Svetlana Shcherbakova

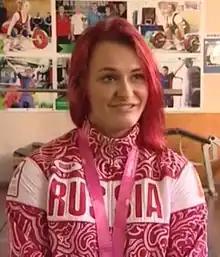
Shcherbakova in 2014

Svetlana Shcherbakova (born ) is a Russian weightlifter, who competed in the +63 kg category and represented Russia at international competitions.